Kenosha station

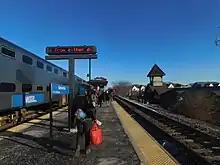
Kenosha station platform

The station was opened in 1855 by the Chicago and Milwaukee Railway and was acquired by the Chicago and North Western Railway in 1869. The station served many C&NW trains such as the Twin Cities 400, Flambeau 400, Shoreland 400, Valley 400, and Peninsula 400. The last intercity passenger train stopped in Kenosha in 1971; since then it has only been used for commuter services. Other commuter services extended from Chicago into Wisconsin but were eventually discontinued. The KD Line ran from Kenosha to Harvard and closed in 1939. The Northwest Line had a branch to Williams Bay that was cut back to Lake Geneva in 1966 and discontinued north of the state line in 1975. The Milwaukee Road had commuter service to Walworth until 1982 when it was cut back to Fox Lake.